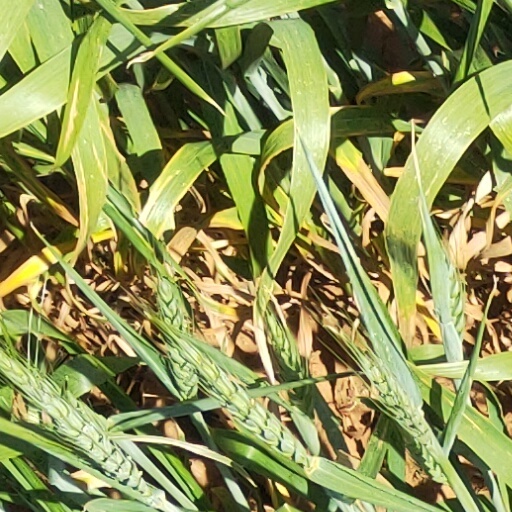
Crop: wheat